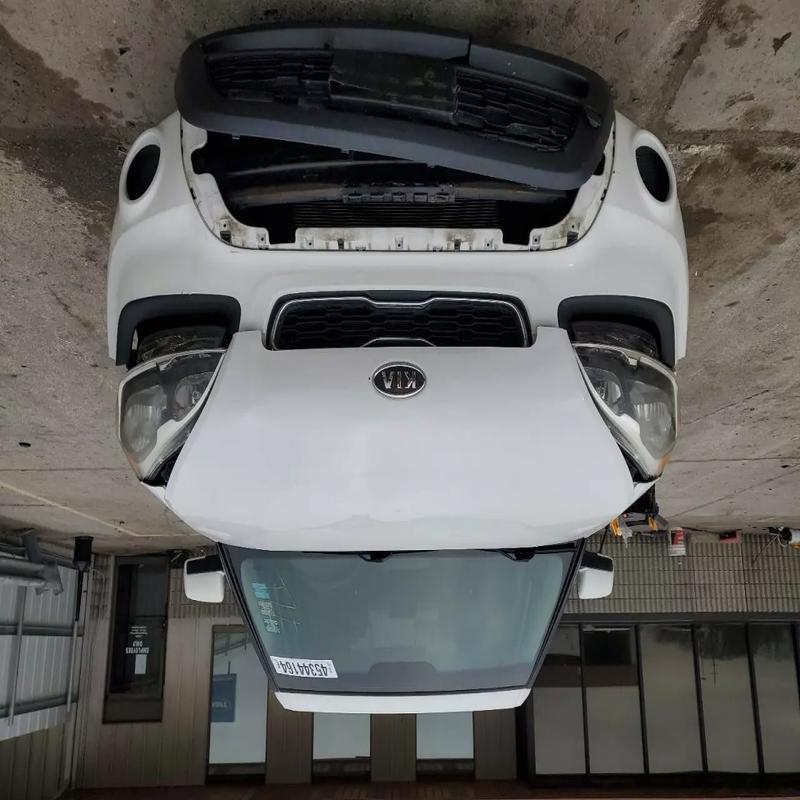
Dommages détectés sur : pare-choc avant, capot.
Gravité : majeur